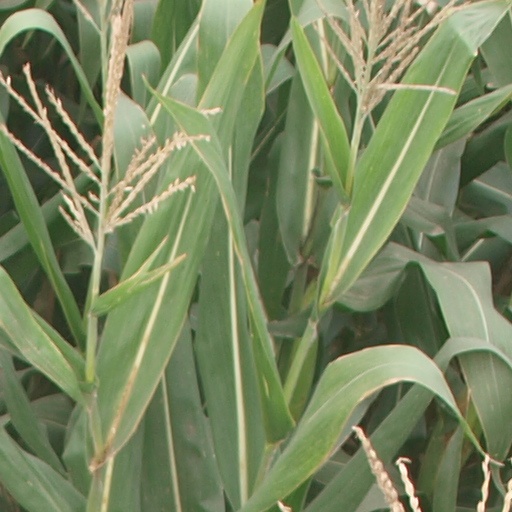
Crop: maize; corn